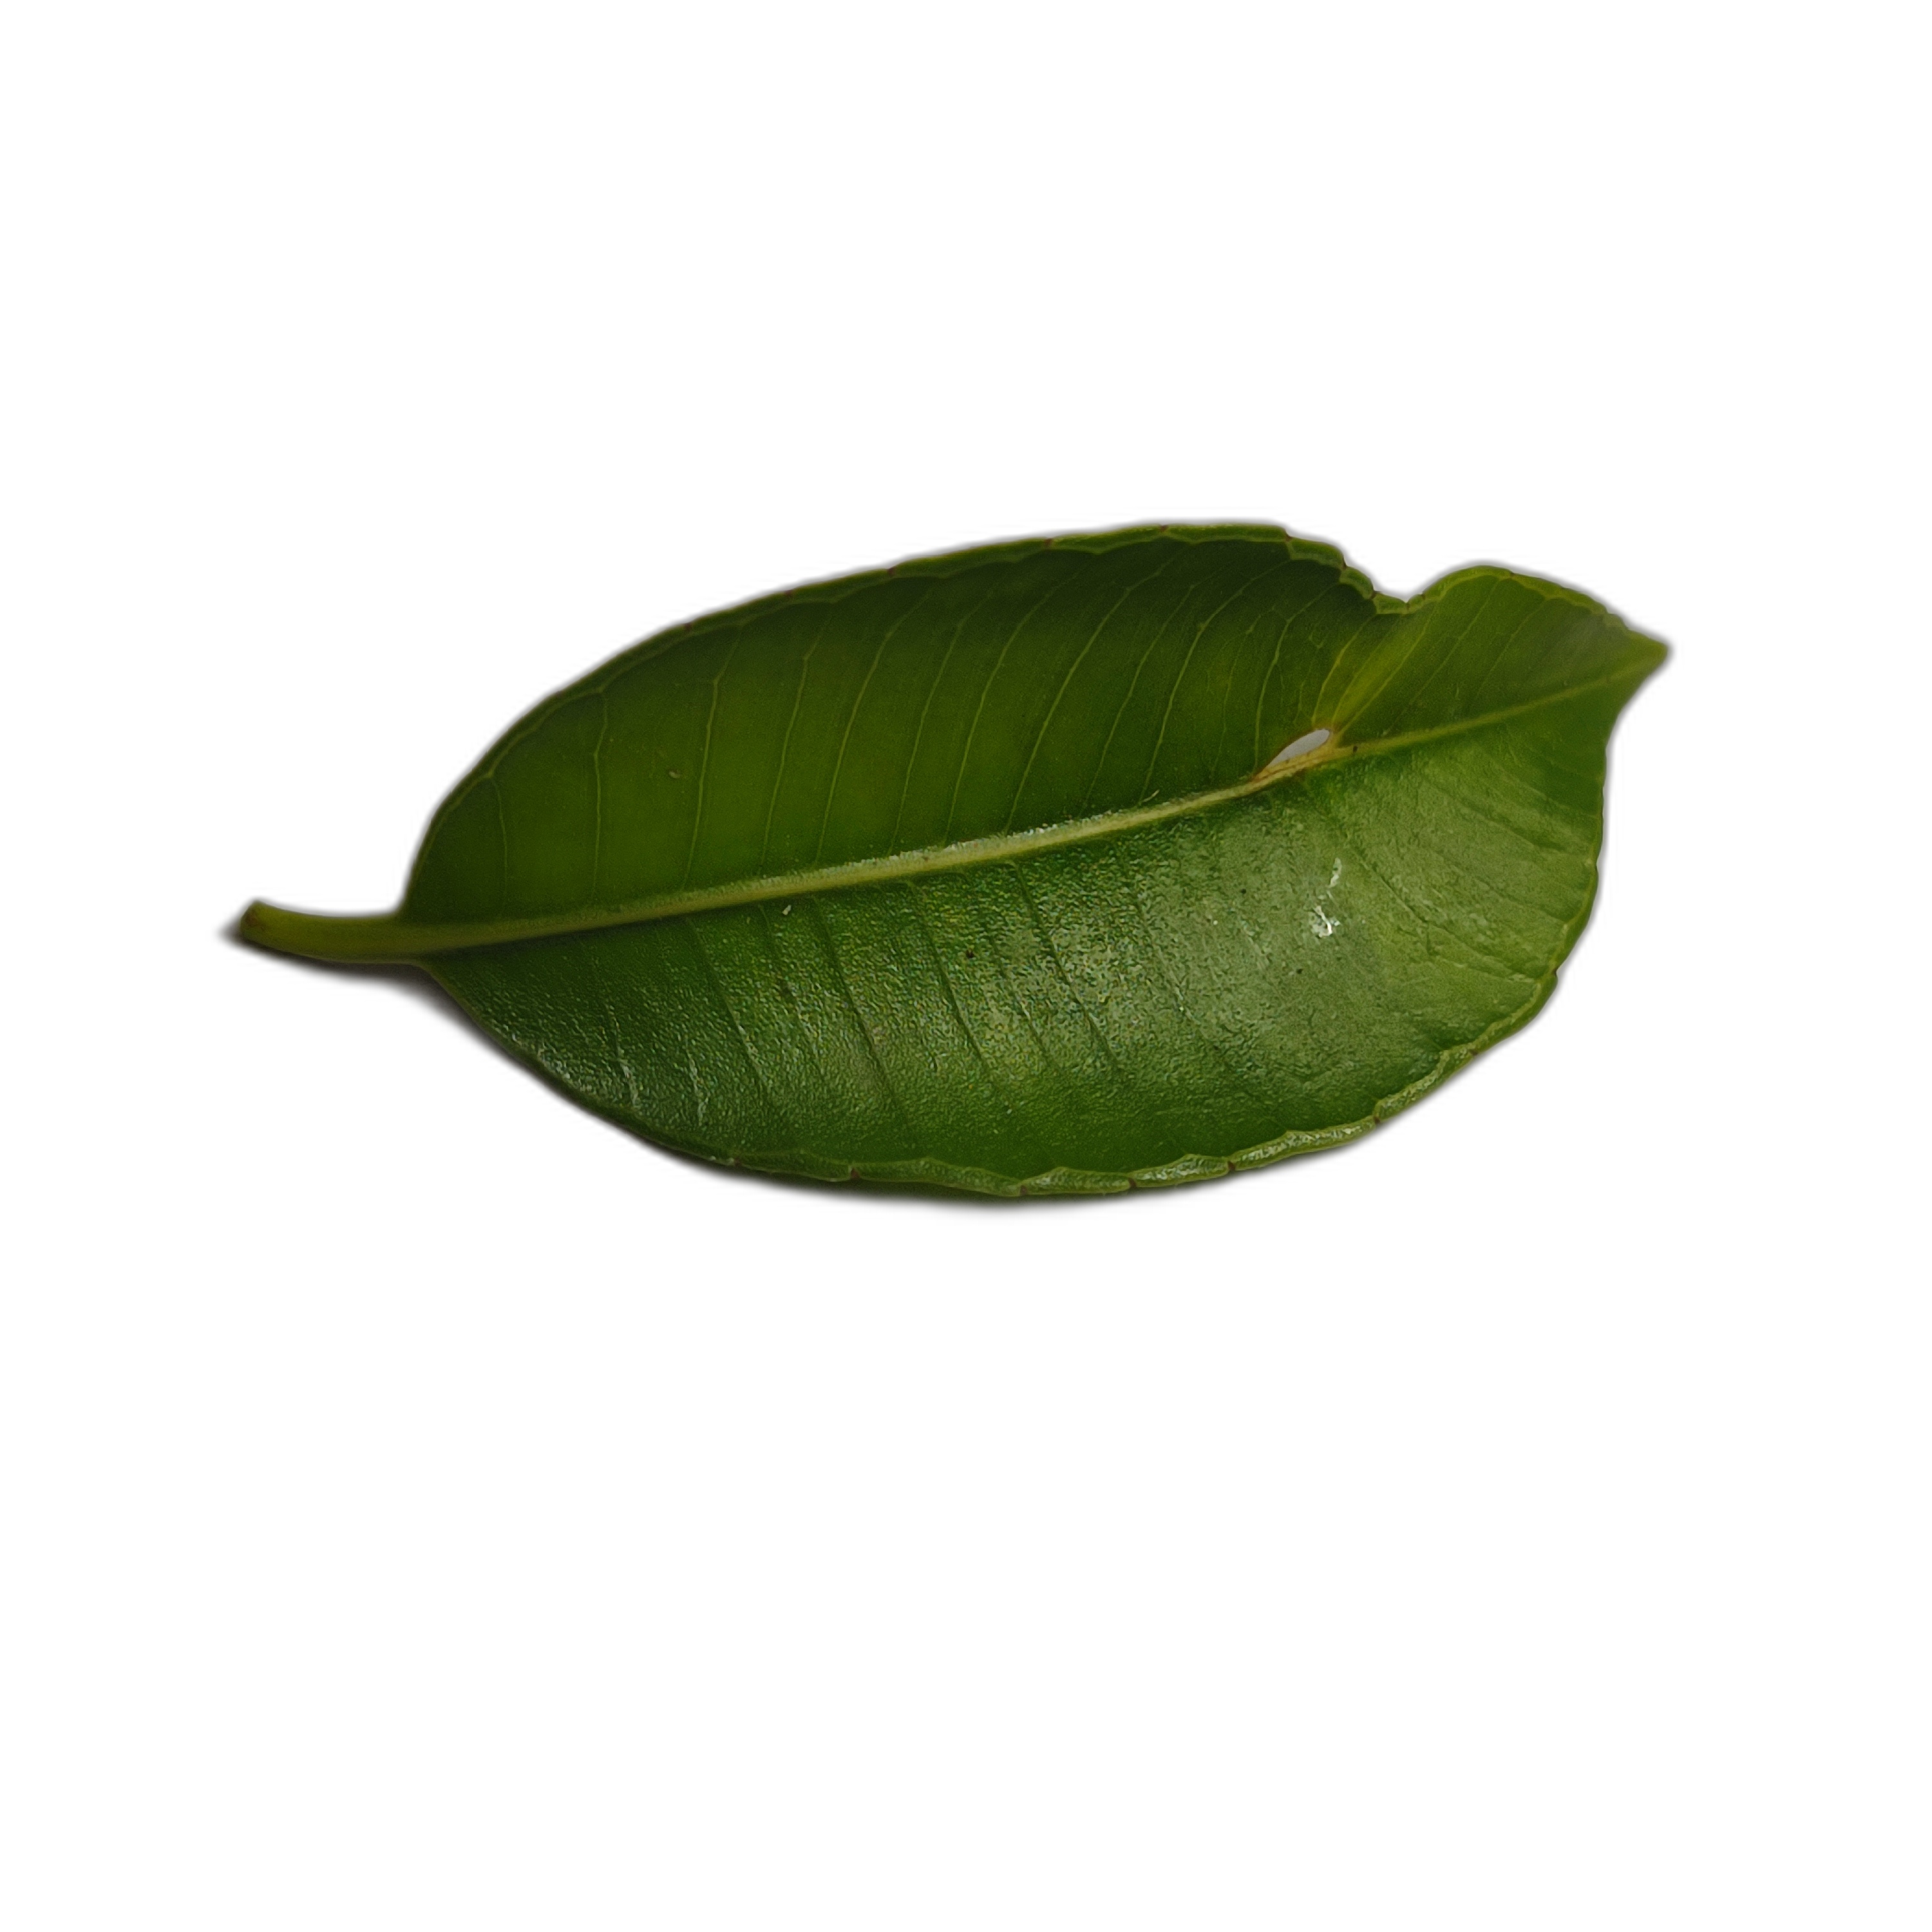
Label: healthy